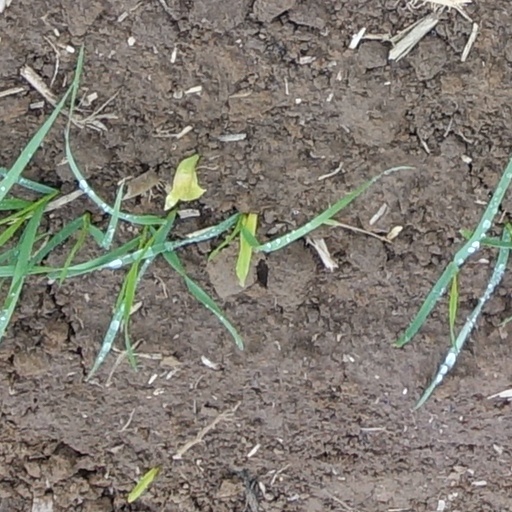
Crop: wheat